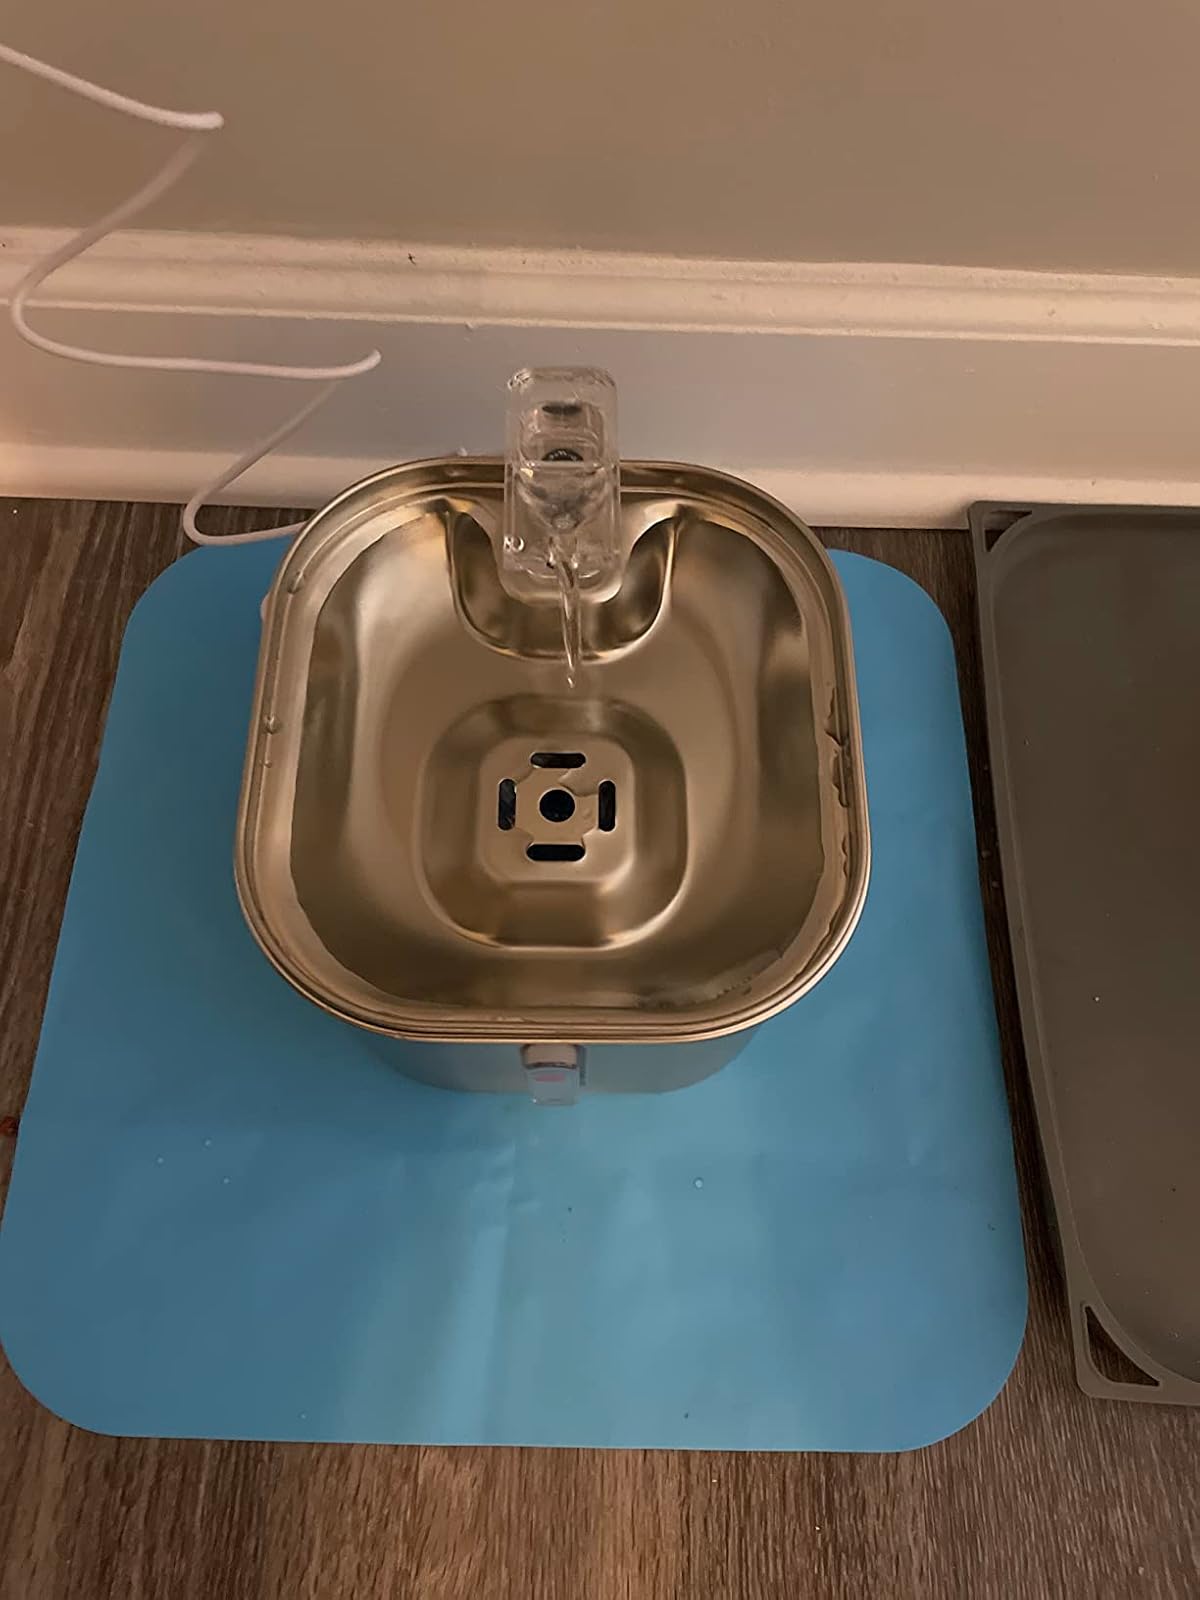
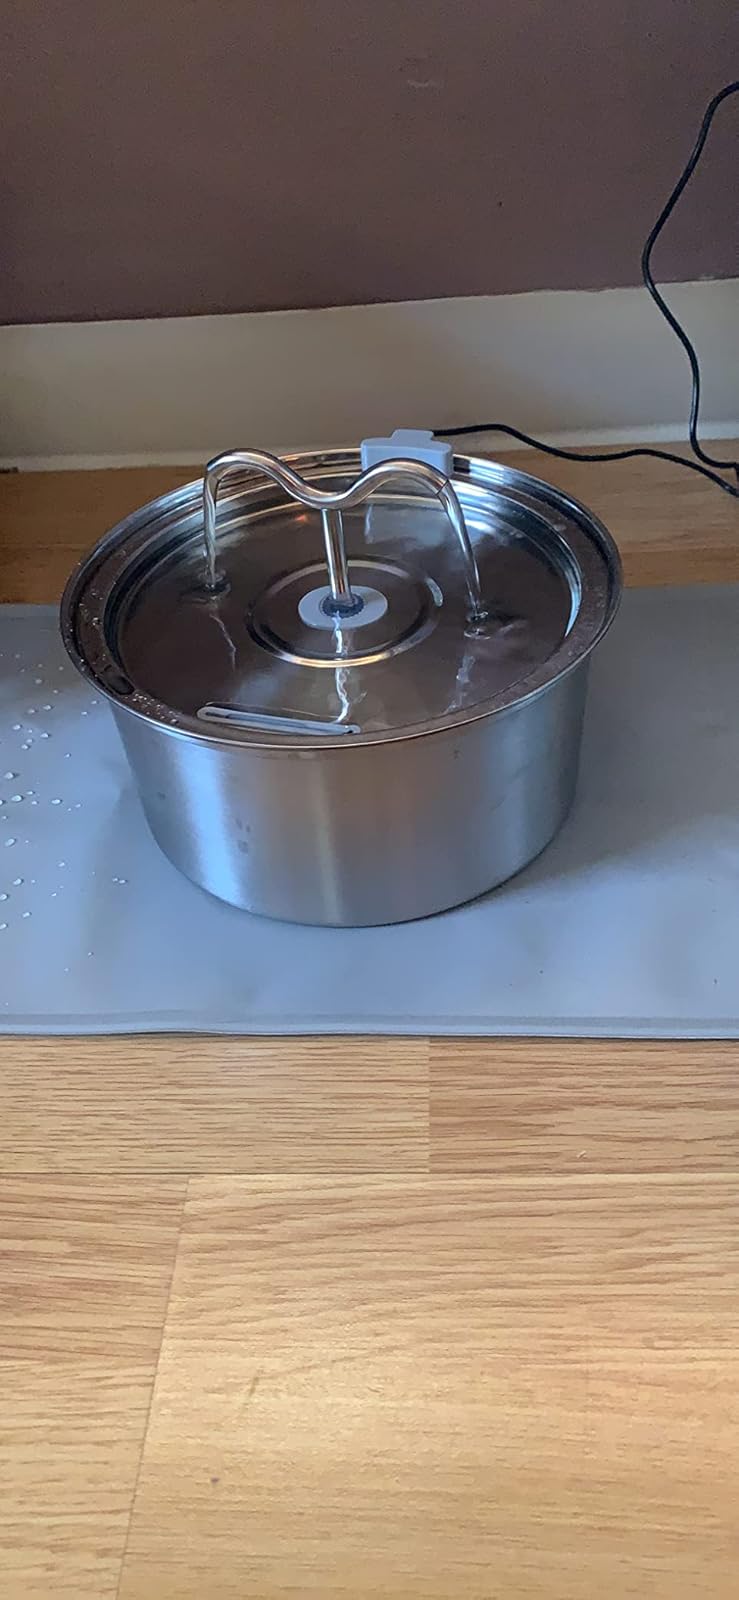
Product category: items_bowl
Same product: no